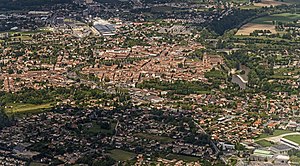
11. etape af Tour de France 2011
Luftfoto af målbyen Lavaur.
Elvte etape af Tour de France 2011 var en 167,5 km lang flad etape. Den blev kørt den 13. juli fra Blaye-les-Mines til Lavaur.